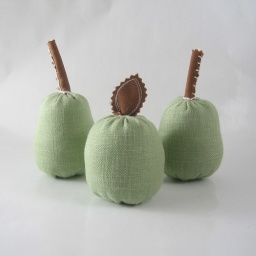
The Three Grannies (all apples) are bowl fillers--for your kitchen counter or in the dining room.